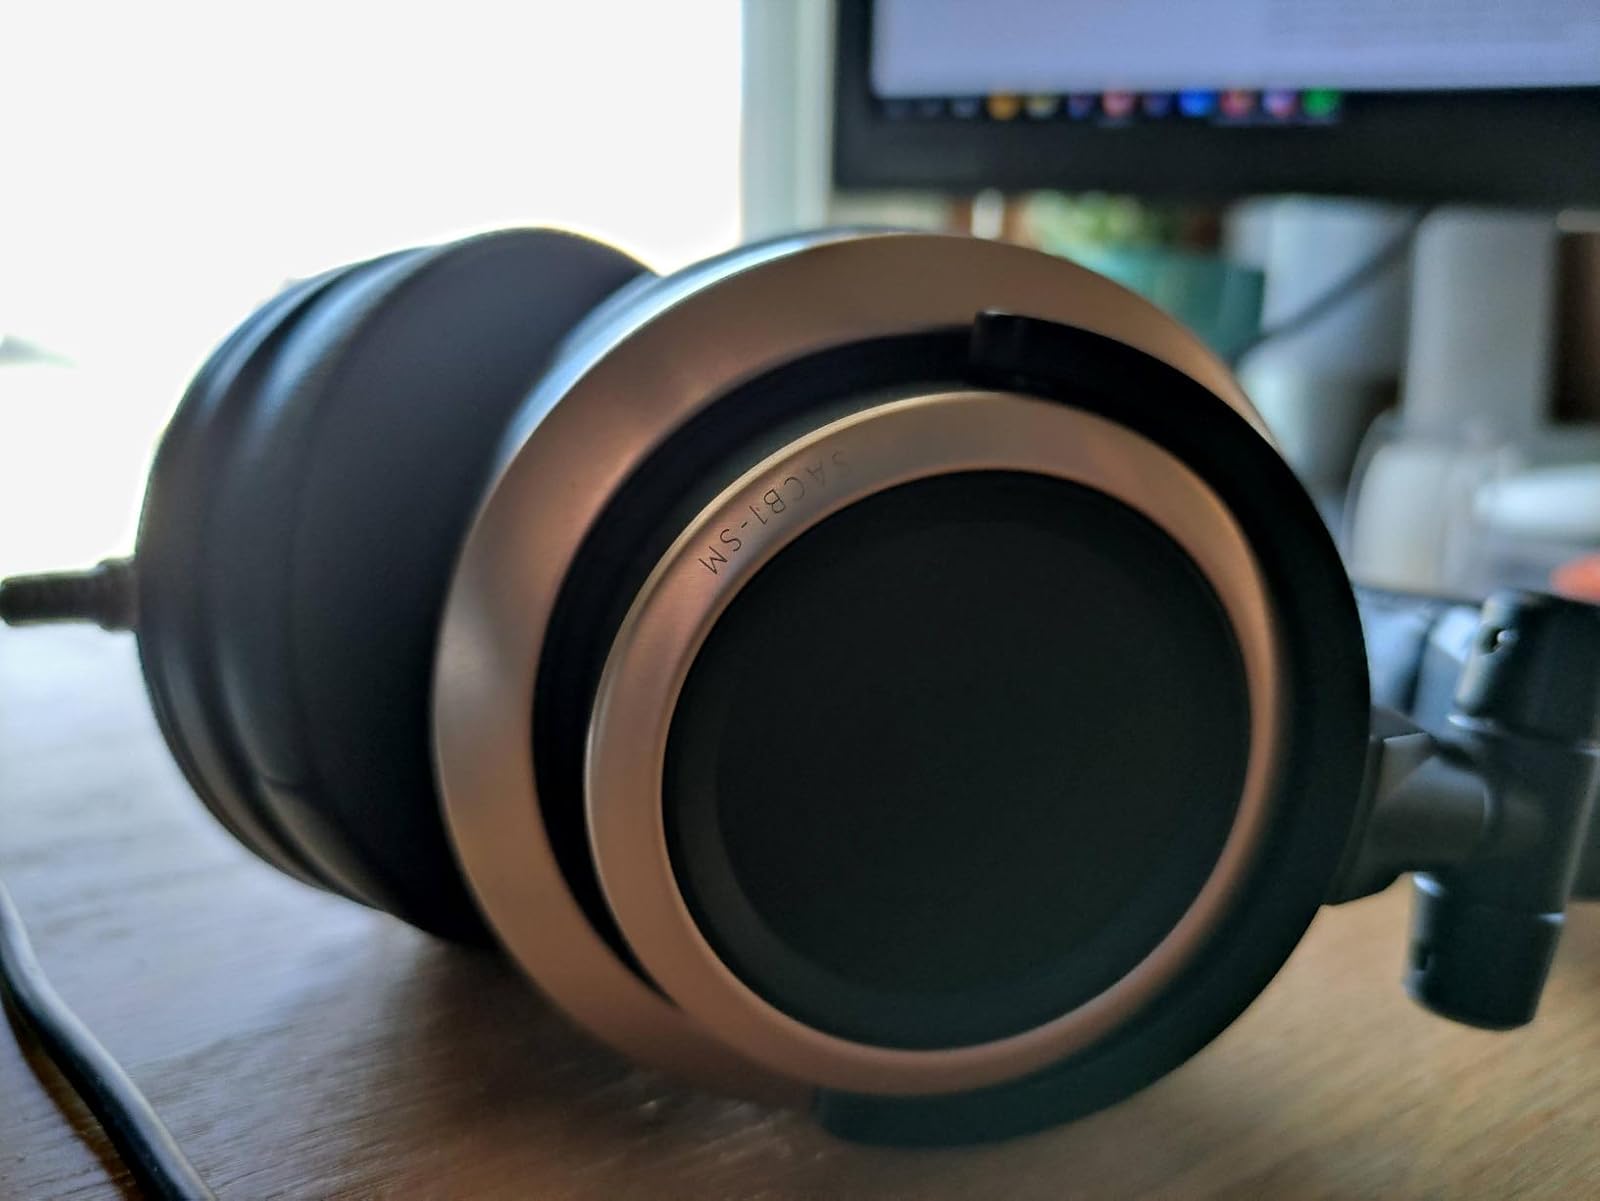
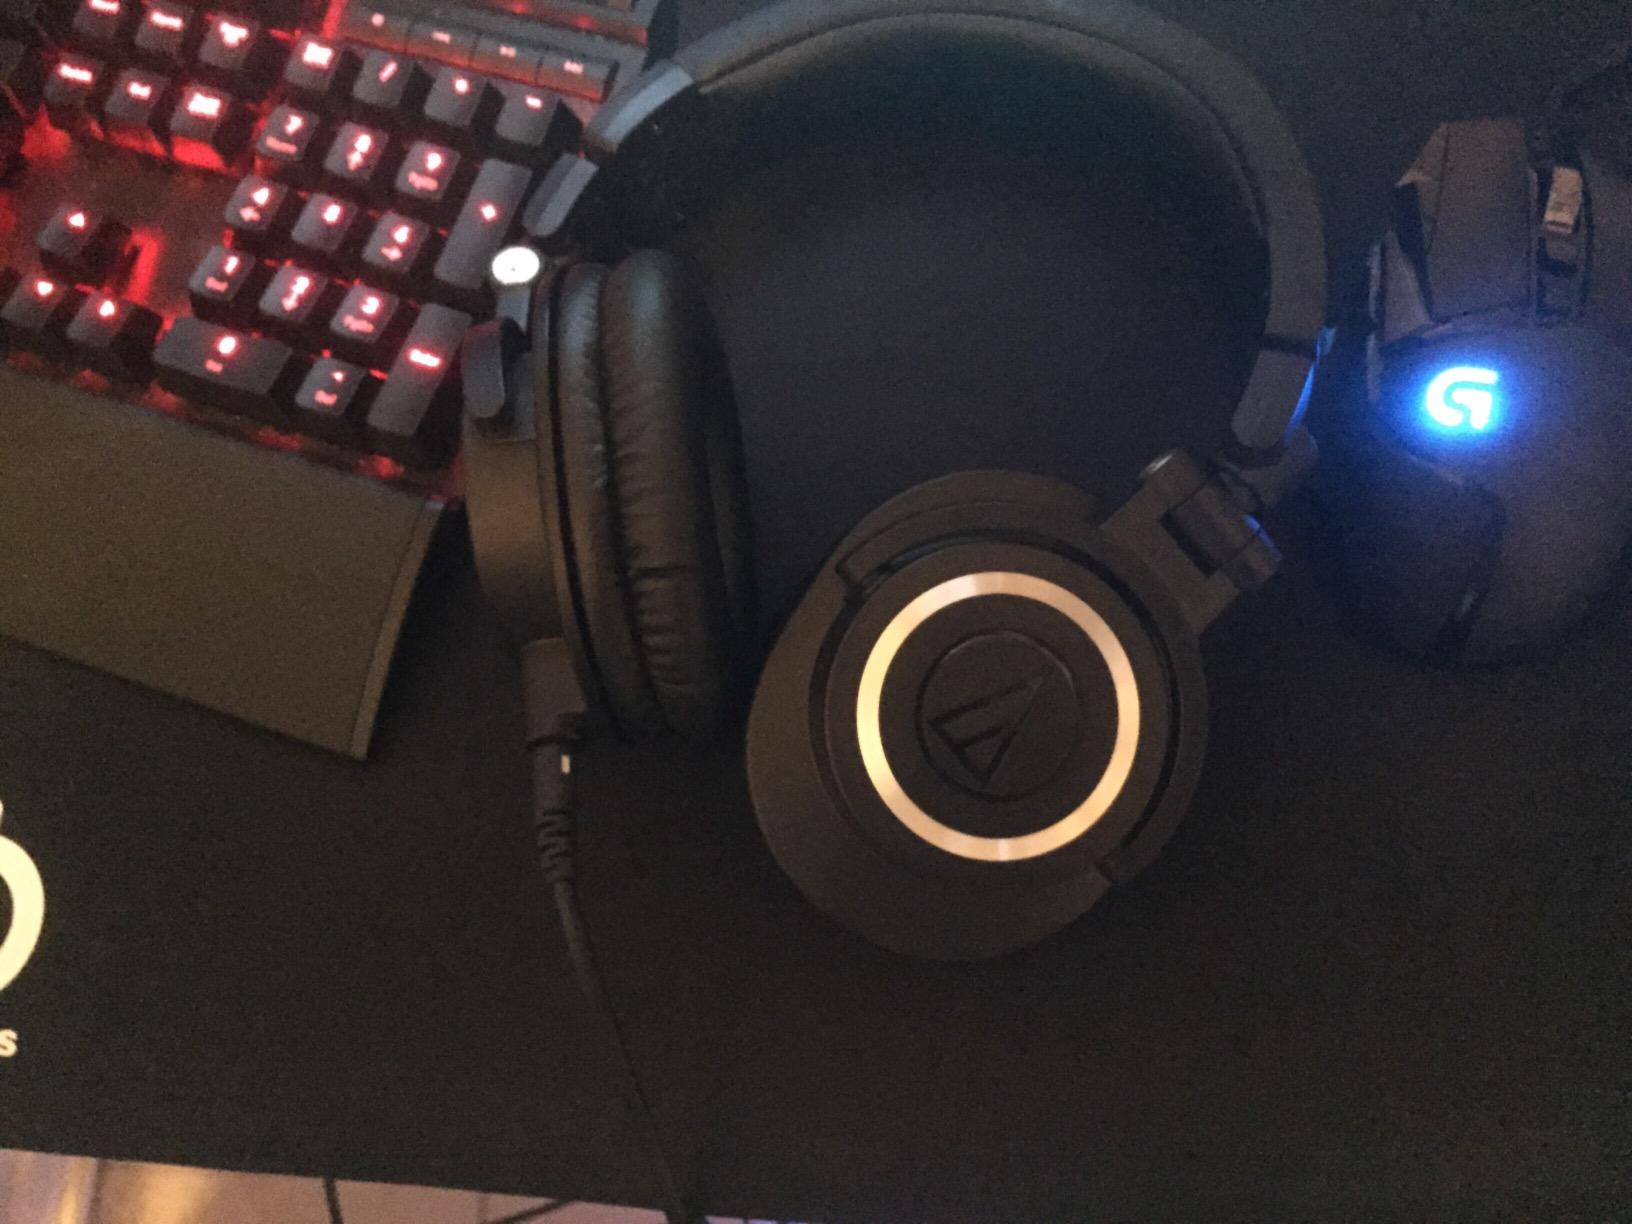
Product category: headphones
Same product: no